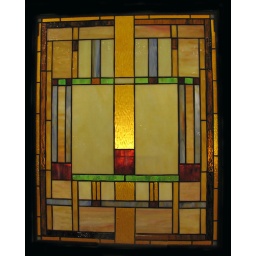
Stained glass window by Frank Lloyd Wright (American)